Luis Urías

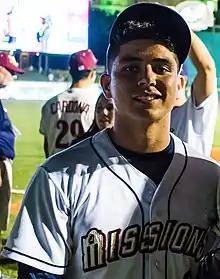
Urías at the 2017 Texas League All-Star Game

Luis Fernando Urías Figueroa (born June 3, 1997) is a Mexican professional baseball infielder for the Athletics of Major League Baseball (MLB). He has previously played in MLB for the San Diego Padres, Milwaukee Brewers, Boston Red Sox, and Seattle Mariners. He made his MLB debut in 2018.